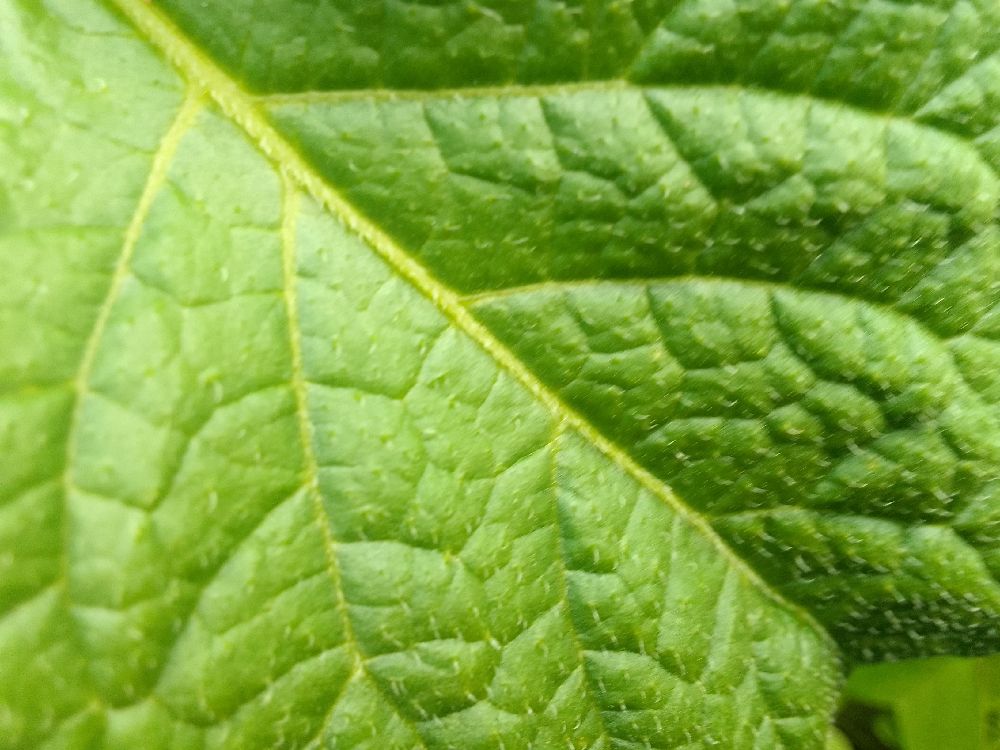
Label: Healthy